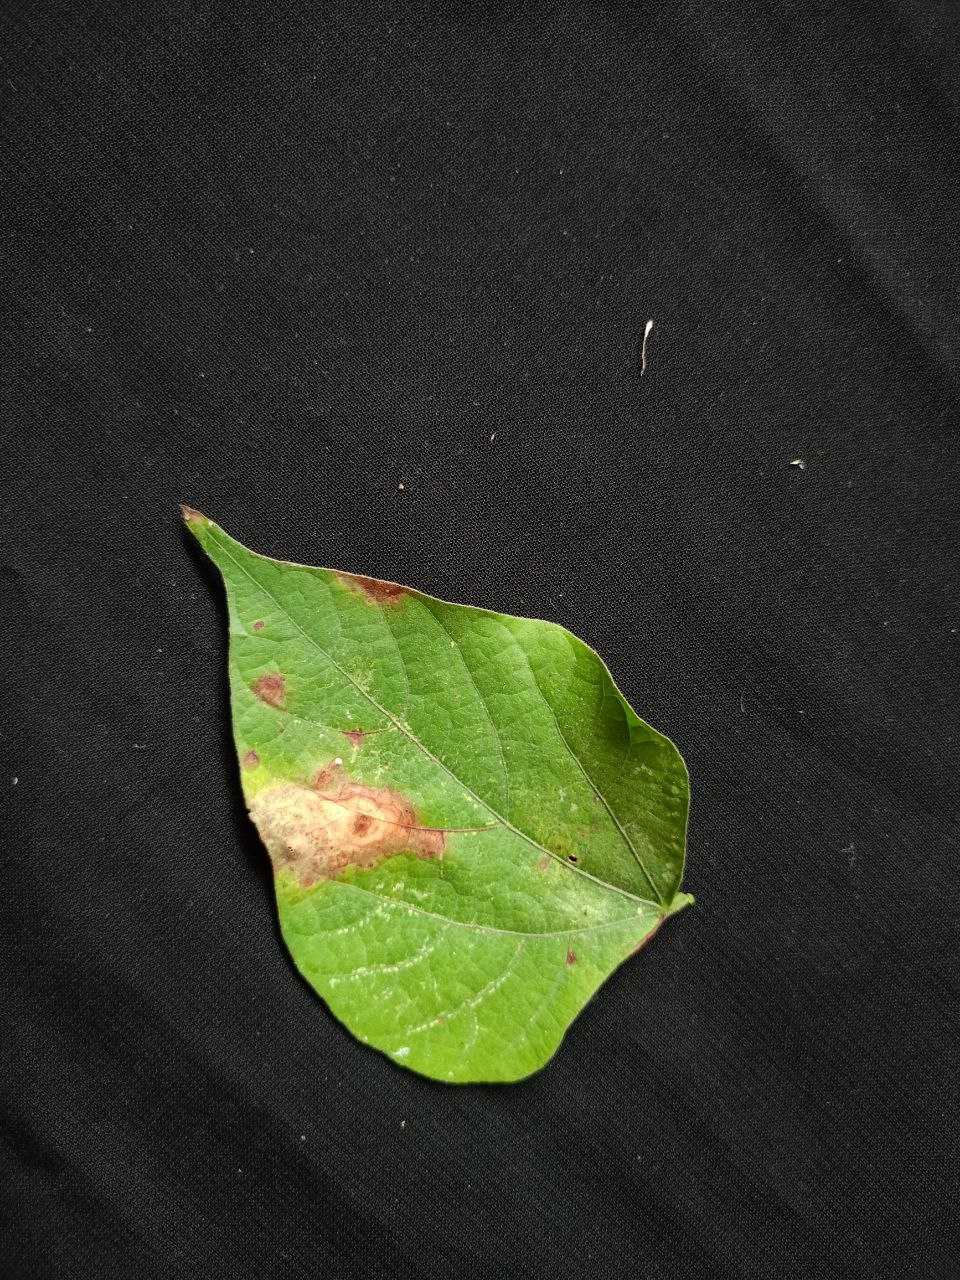
Crop: bean
Leaf condition: Blight